JB Baretsky

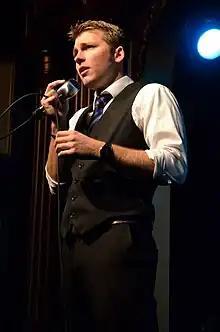
Baretsky performing to a sold out crowd in New York.

JB Baretsky (born June 9, 1987) is an American singer-songwriter from Long Island, New York. He records and performs classic standards from the Great American Songbook, covers of contemporary music, and original material.